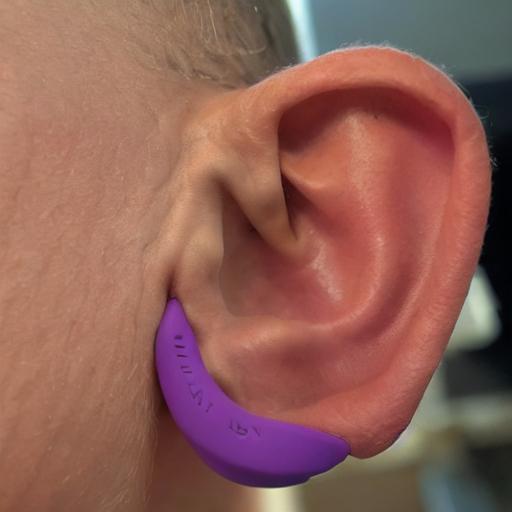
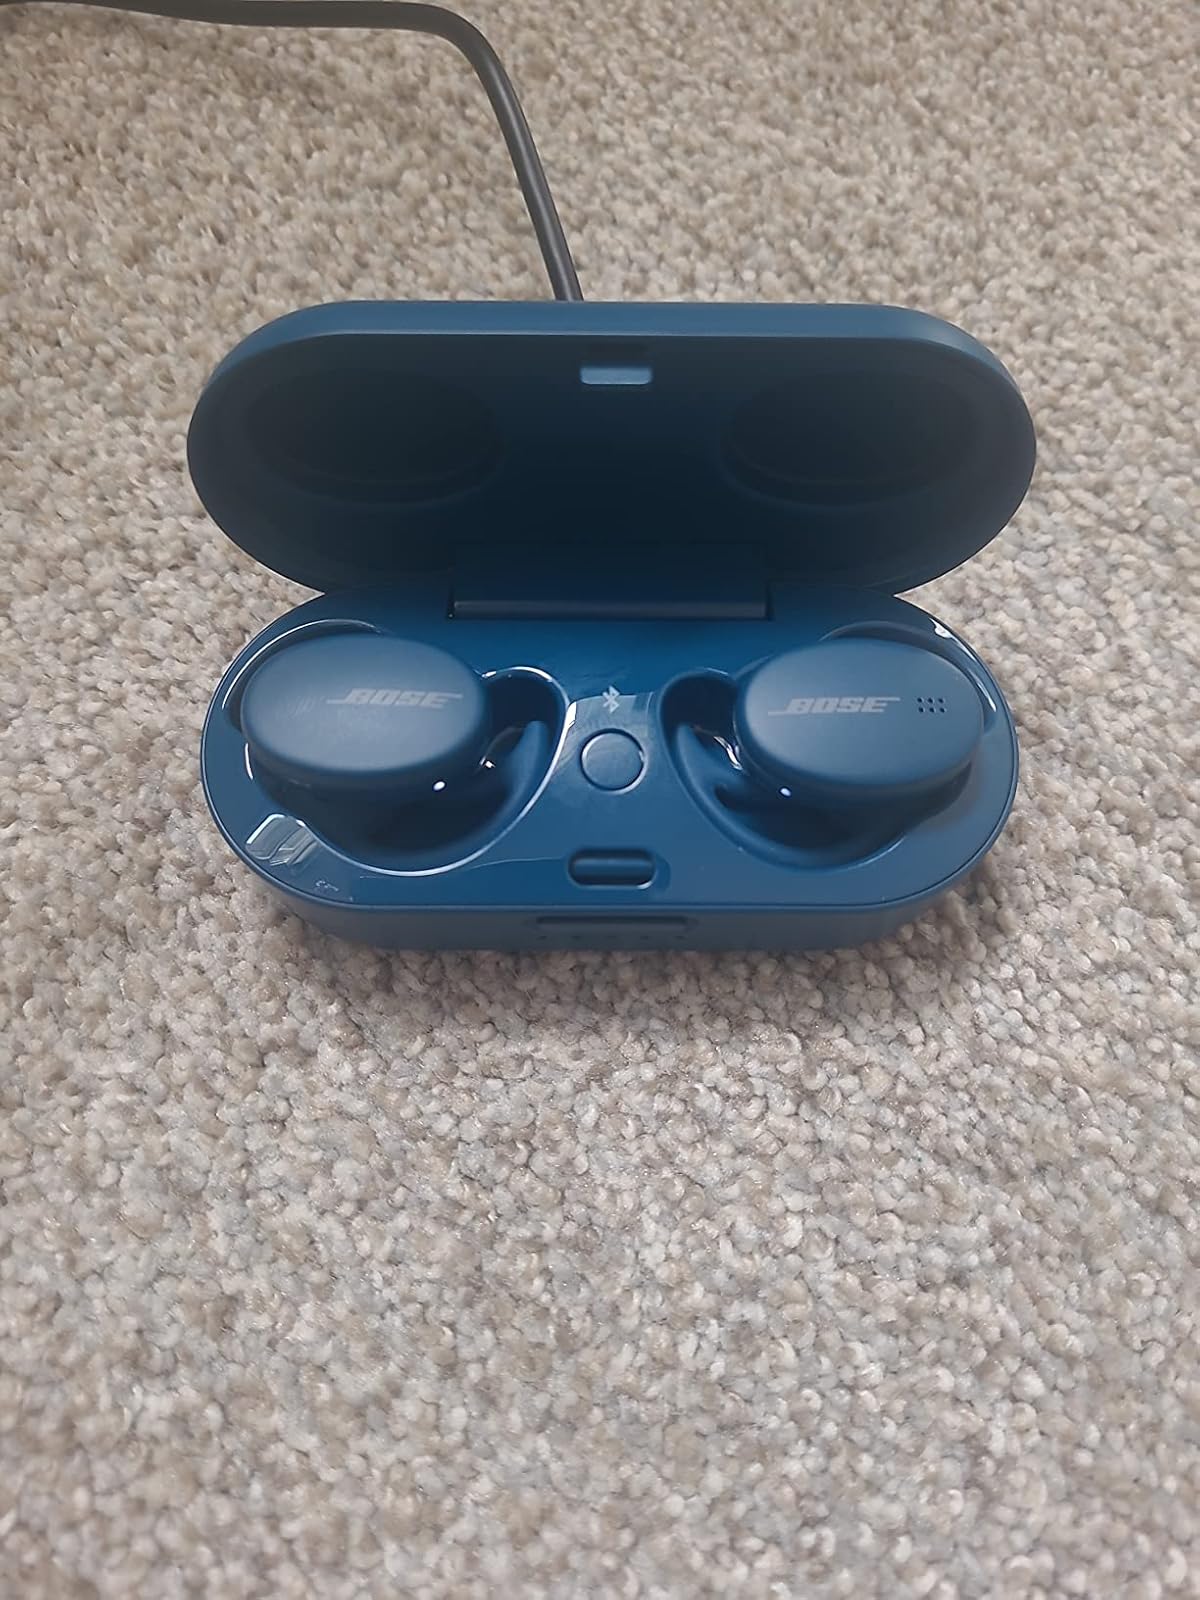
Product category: earbuds
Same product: no